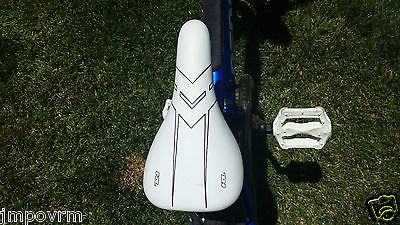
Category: bicycle